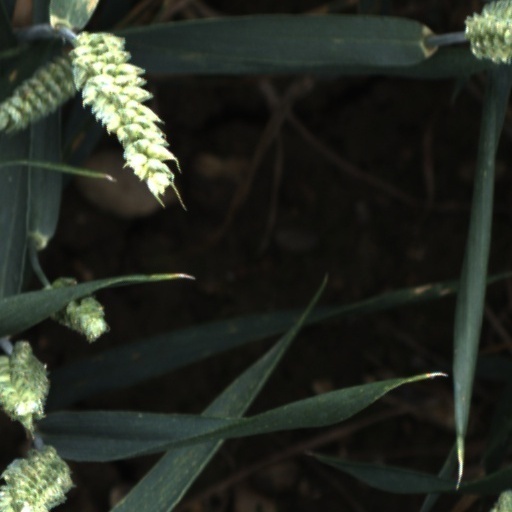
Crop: wheat